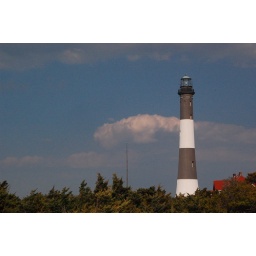
I really love the cloud behind the lighthouse in this one.